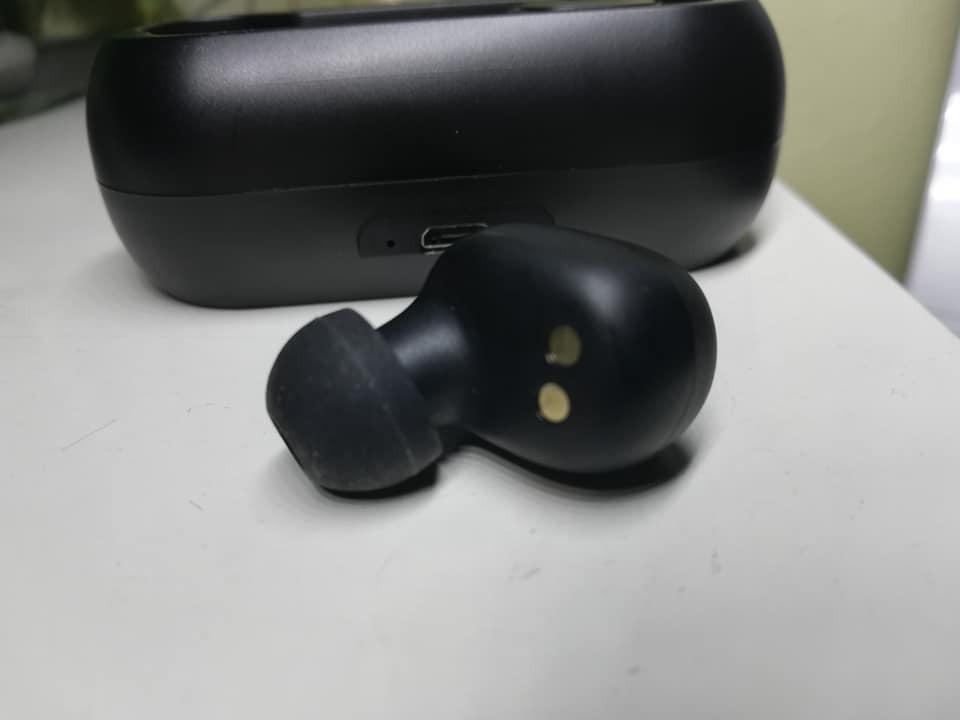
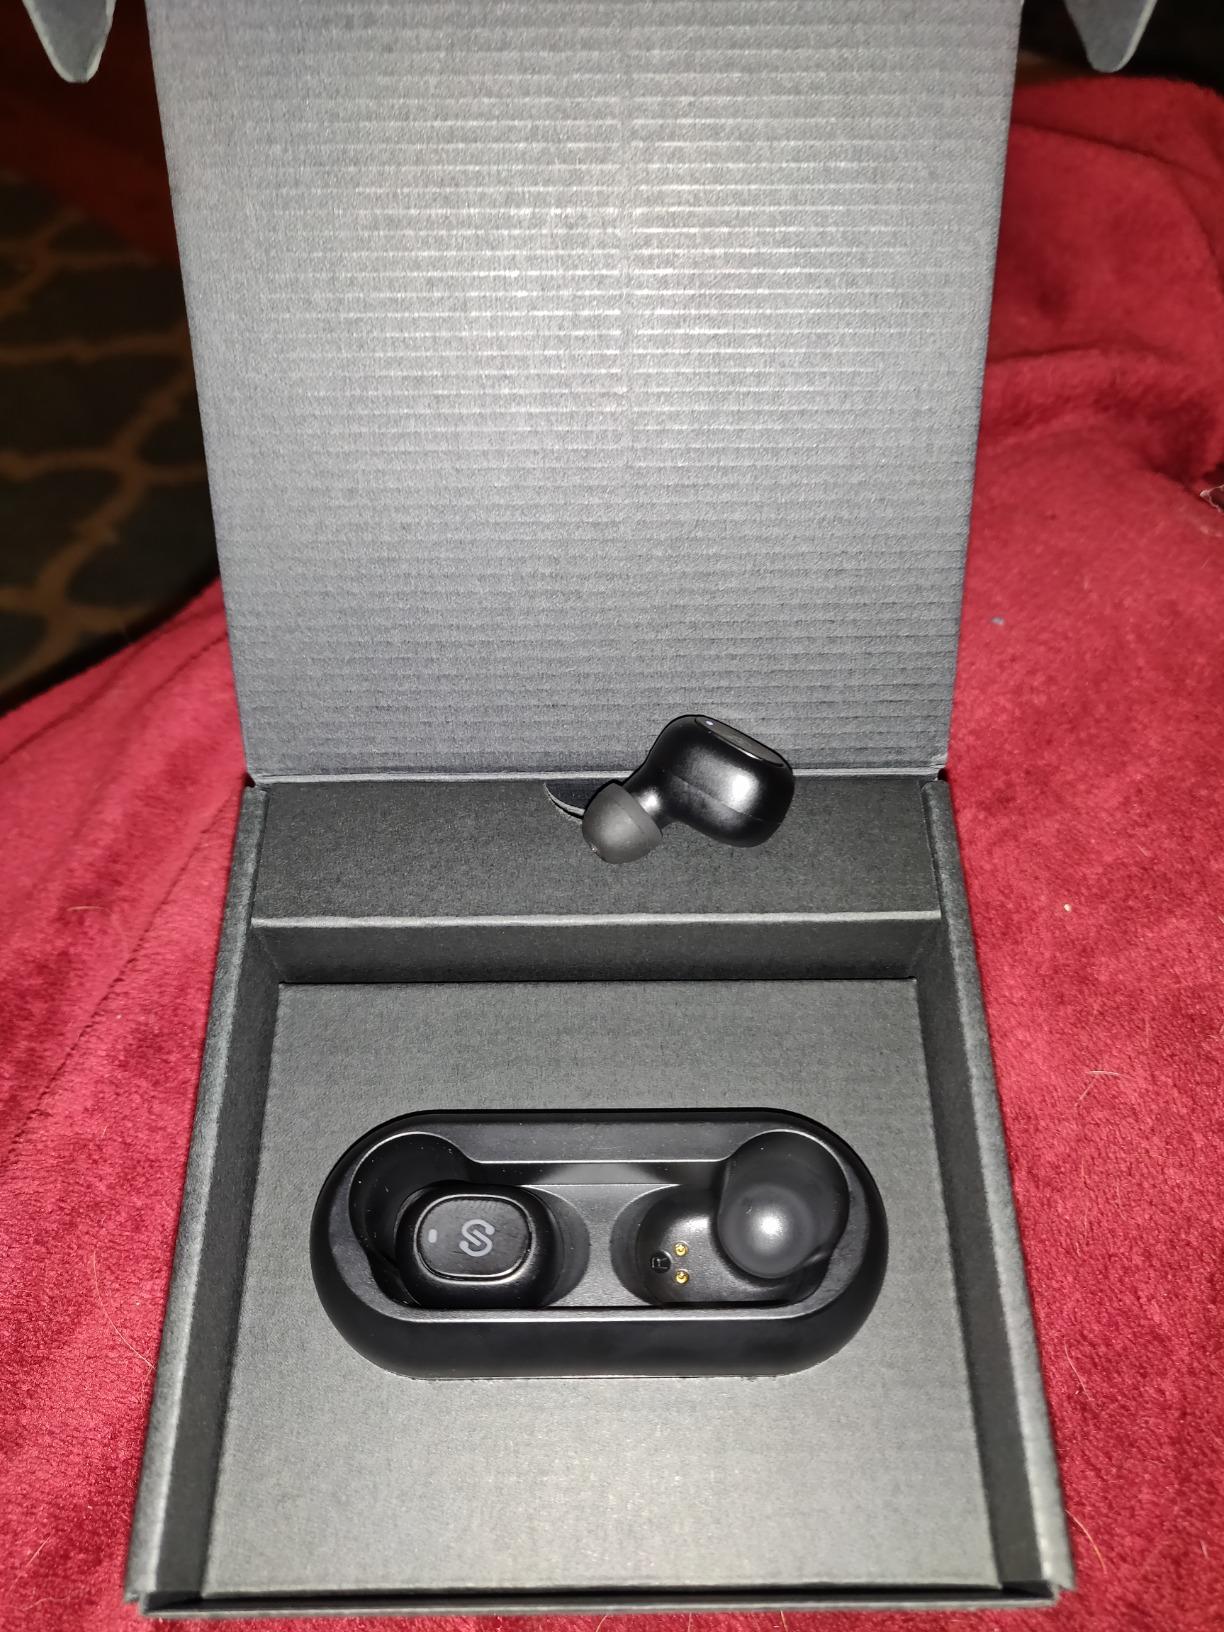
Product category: earbuds
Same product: yes